Meloe franciscanus

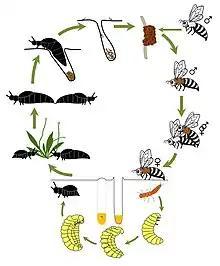
Life cycle of "M. franciscanus"

The larvae of this beetle successfully make use of sexual deception by mimicking the mating signals of another insect species. Adult female beetles lay eggs in a compact mass underground, with the egg aggregations on average containing 761 eggs. The beetle larvae emerge from the ground in a group, ascend vegetation one after the other and form themselves into a compact ball in an elevated location. They then release a volatile substance similar to the pheromones emitted by a female bee, which attracts a male digger bee. This bee mistakes the ball of larvae for a female digger bee, and attempts to mate with it. The beetle larvae cling to the bee, transferring to a female bee when the male finds and mates with one. The larvae then get carried to the female digger bee's nest where they detach from the bee and make themselves at home, feeding on the pollen and nectar, placed there by the female bee for her own offspring, and consuming her eggs and young.